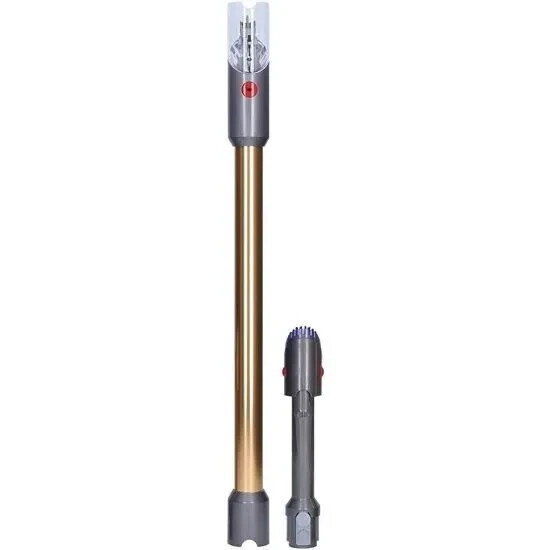
NEW Dyson Gen5 Quick-clean Wand Stick Tube with Crevice Tool - Genuine Replacement Part
Replacement quick-clean wand for your Dyson cordless vacuum. Compatible with: Dyson Gen5 Detect SV23 Dyson Gen5 Outsize SV24
Brand: Dyson
Category: Home & Garden > Household Appliance Accessories > Floor & Steam Cleaner Accessories > Extension Wands